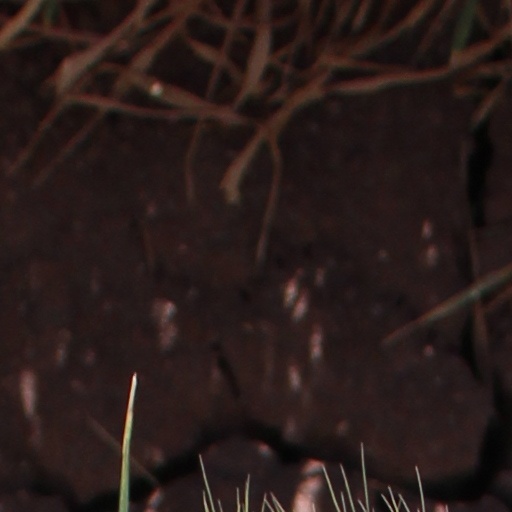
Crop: wheat